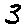
Label: 3